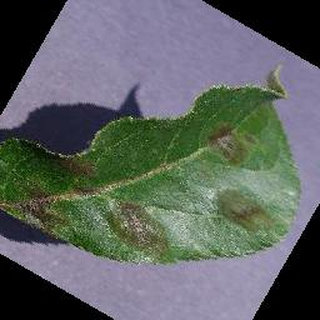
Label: apple_apple_scab